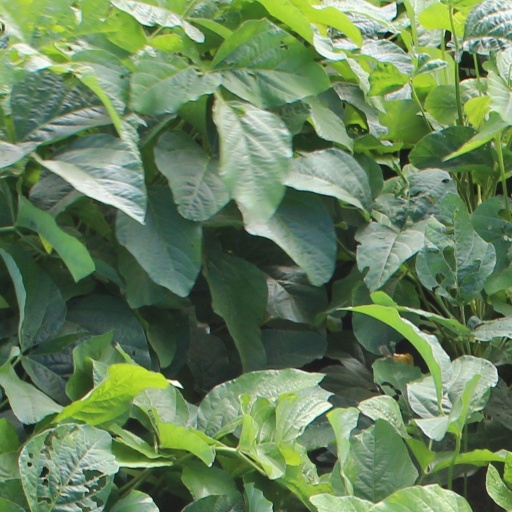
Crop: soybean